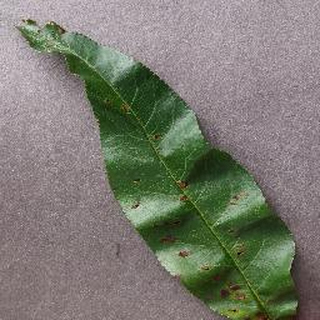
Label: peach_bacterial_spot